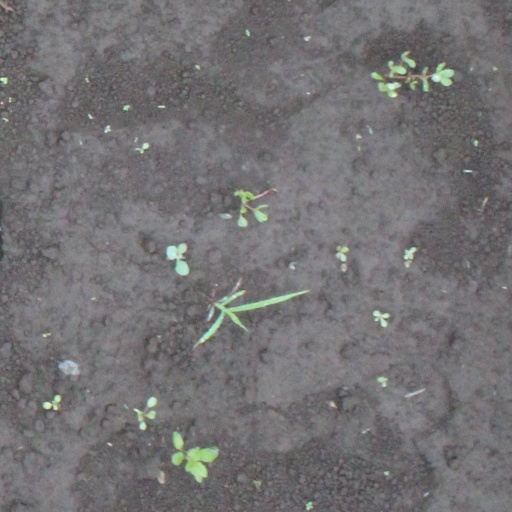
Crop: soybean